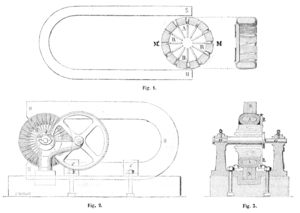
Coupes de la machine de Gramme